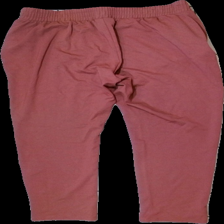
View: back
Type: Trousers
Category: Ladies
Brand: Esmara (Lidl)
Colors: Pink
Material: 74% viscose, 26% polyester
Cut: Regular
Size: 40
Season: All
Price range: <50
Recommended usage: Reuse